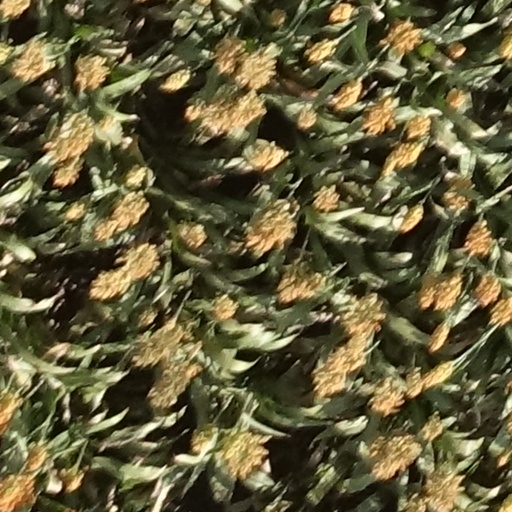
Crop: sorghum